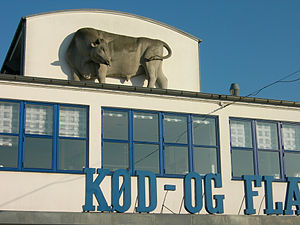
Kødbyen
Detalje
Den Hvide Kødbye, Vesterbro KBH. 2008.
Kødbyen er det populære udtryk for den del af Vesterbro i København, hvor størstedelen af byens fødevaregrossister, specielt kødgrossister, holder til. Området afgrænses af Hovedbanegården, Ingerslevsgade, Halmtorvet og Skelbækgade og dækker et område på cirka 400 x 600 meter.